Katonah, New York

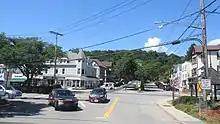
Jay Street, Katonah

The hamlet of Katonah includes two National Historic Landmarks: Stepping Stones - Historic Home of Bill & Lois Wilson, where the respective cofounders of Alcoholics Anonymous and Al-Anon Family Groups lived from 1941 until their deaths in 1971 and 1988, and the John Jay Homestead, the former home of John Jay, the first Chief Justice of the Supreme Court of the United States. Nearby is The Harvey School, a private day school founded in the 19th century which offers five-day boarding, and which counts among its alumni "Doonesbury" cartoonist Garry Trudeau. Bruce Willis, Ralph Lauren, and a number of other notables live in Katonah. Stanley Tucci, Blake Lively, and Ryan Reynolds live near Katonah as well.